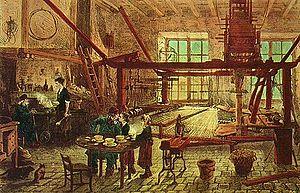
Intérieur d'une maison de canut - Gravure
Pierre Charnier est un chef d'atelier tisseur, canut lyonnais, catholique et royaliste, né à Lyon le 2 mai 1795, mort à Lyon 5ᵉ, le 8 décembre 1857. Il est l'un des principaux chefs ouvriers lyonnais de la période 1825-1857 et l’un des fondateurs du mutuellisme.